Friaça

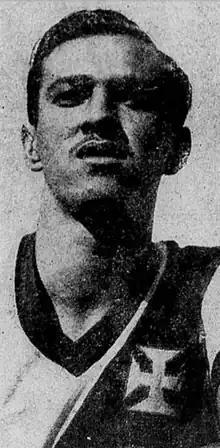
Friaça in 1949

Albino Friaça Cardoso (October 20, 1924 – January 12, 2009), best known as simply Friaça, was a Brazilian football striker.